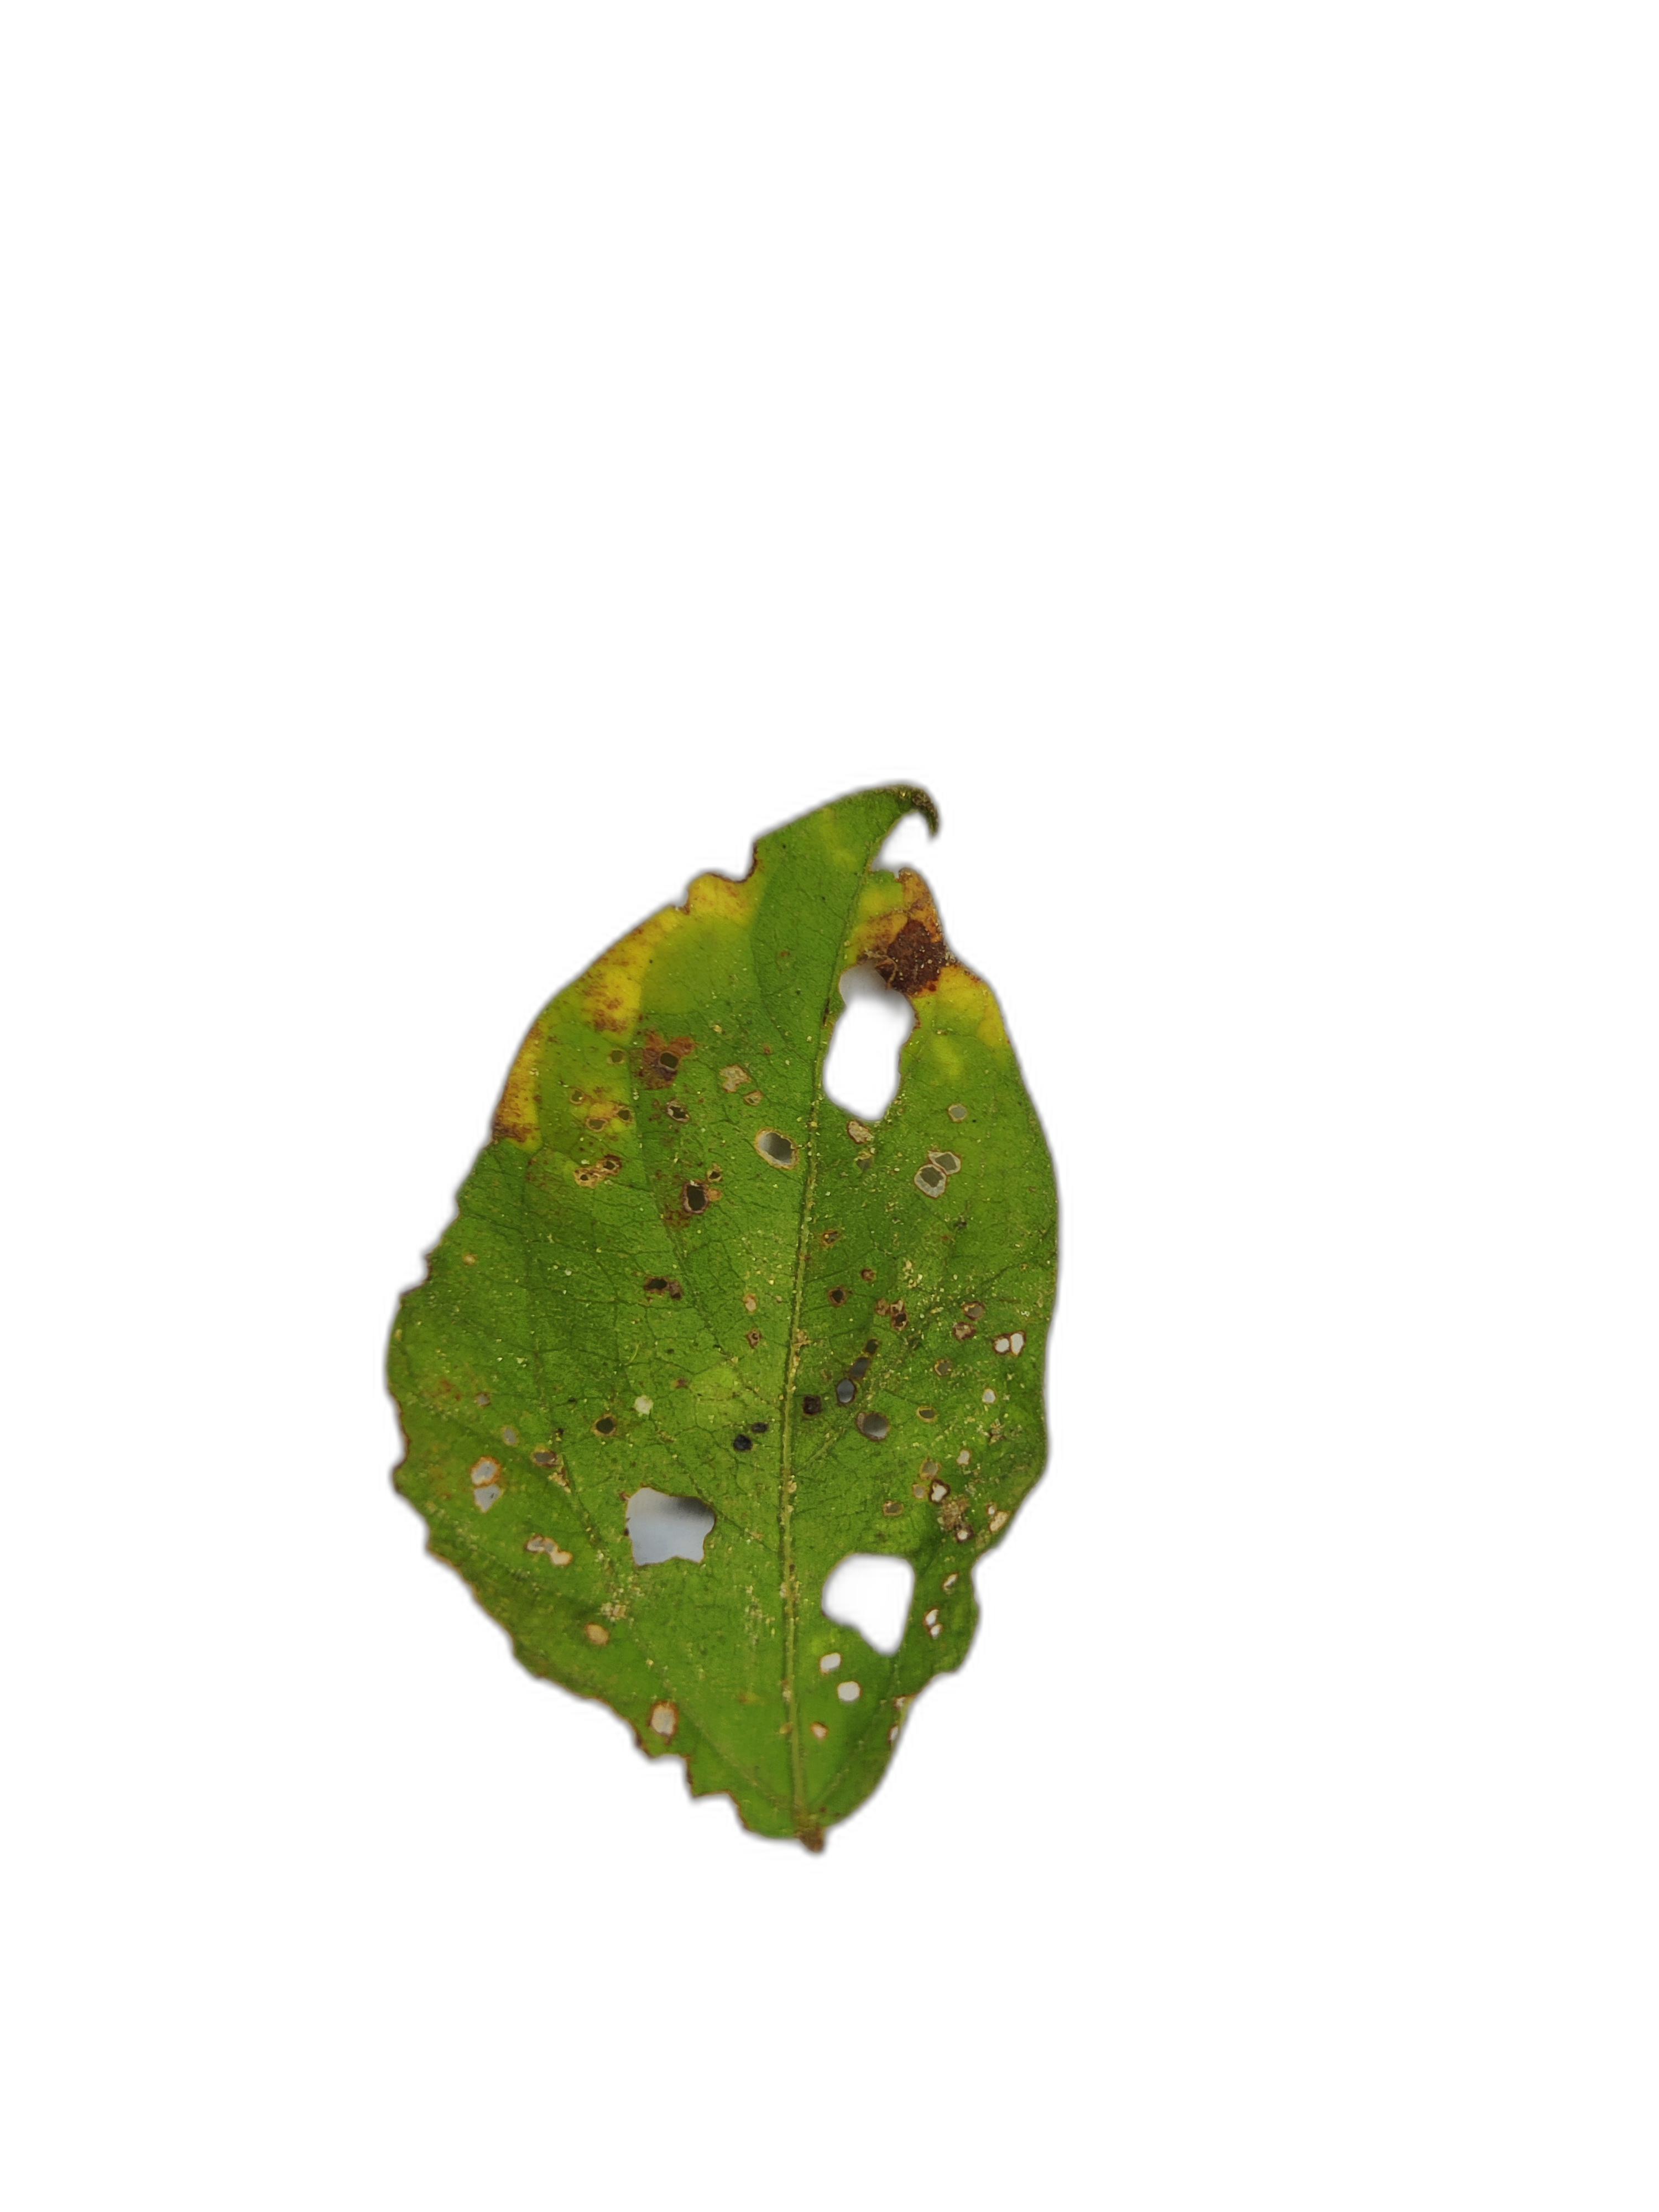
Label: Cercospora leaf spot